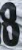
Number: 8